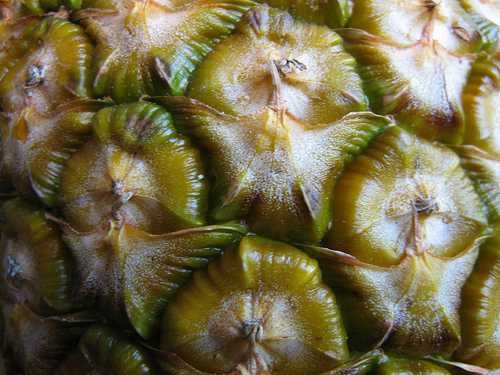
Label: Pineapple